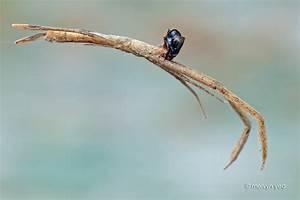
spider